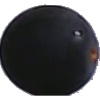
Label: blue_grape